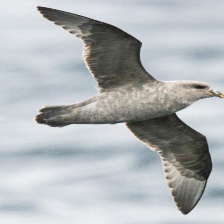
Species: NORTHERN FULMAR
Scientific name: FULMARUS GLACIALIS